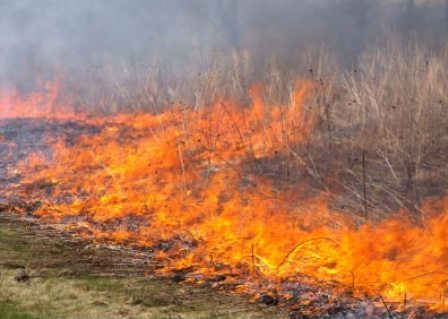
Fire: yes
Smoke: no